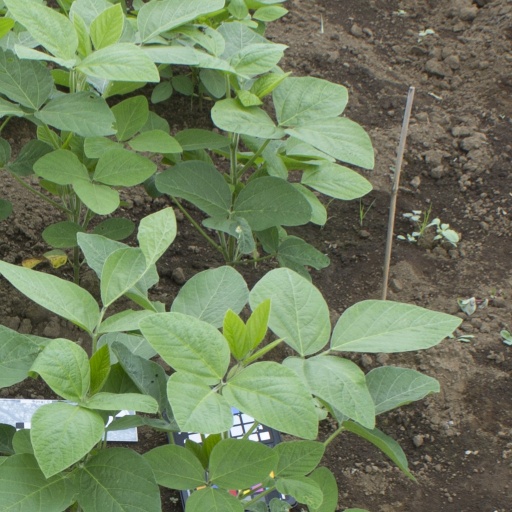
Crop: soybean